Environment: lab
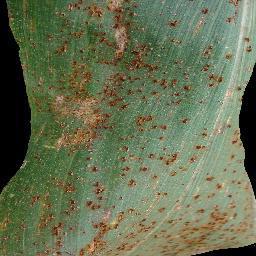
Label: common_rust